Chełmno extermination camp

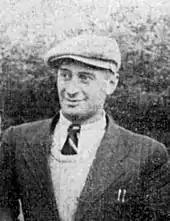
Michał Podchlebnik in 1945

Periodically, the "SS" executed the members of the Jewish special detachment and replaced them with workers selected from recent transports. The "SS" held jumping contests and races among the prisoners, who were shackled with chains on their ankles, to deem who was fit to continue working. The losers of such contests were shot.